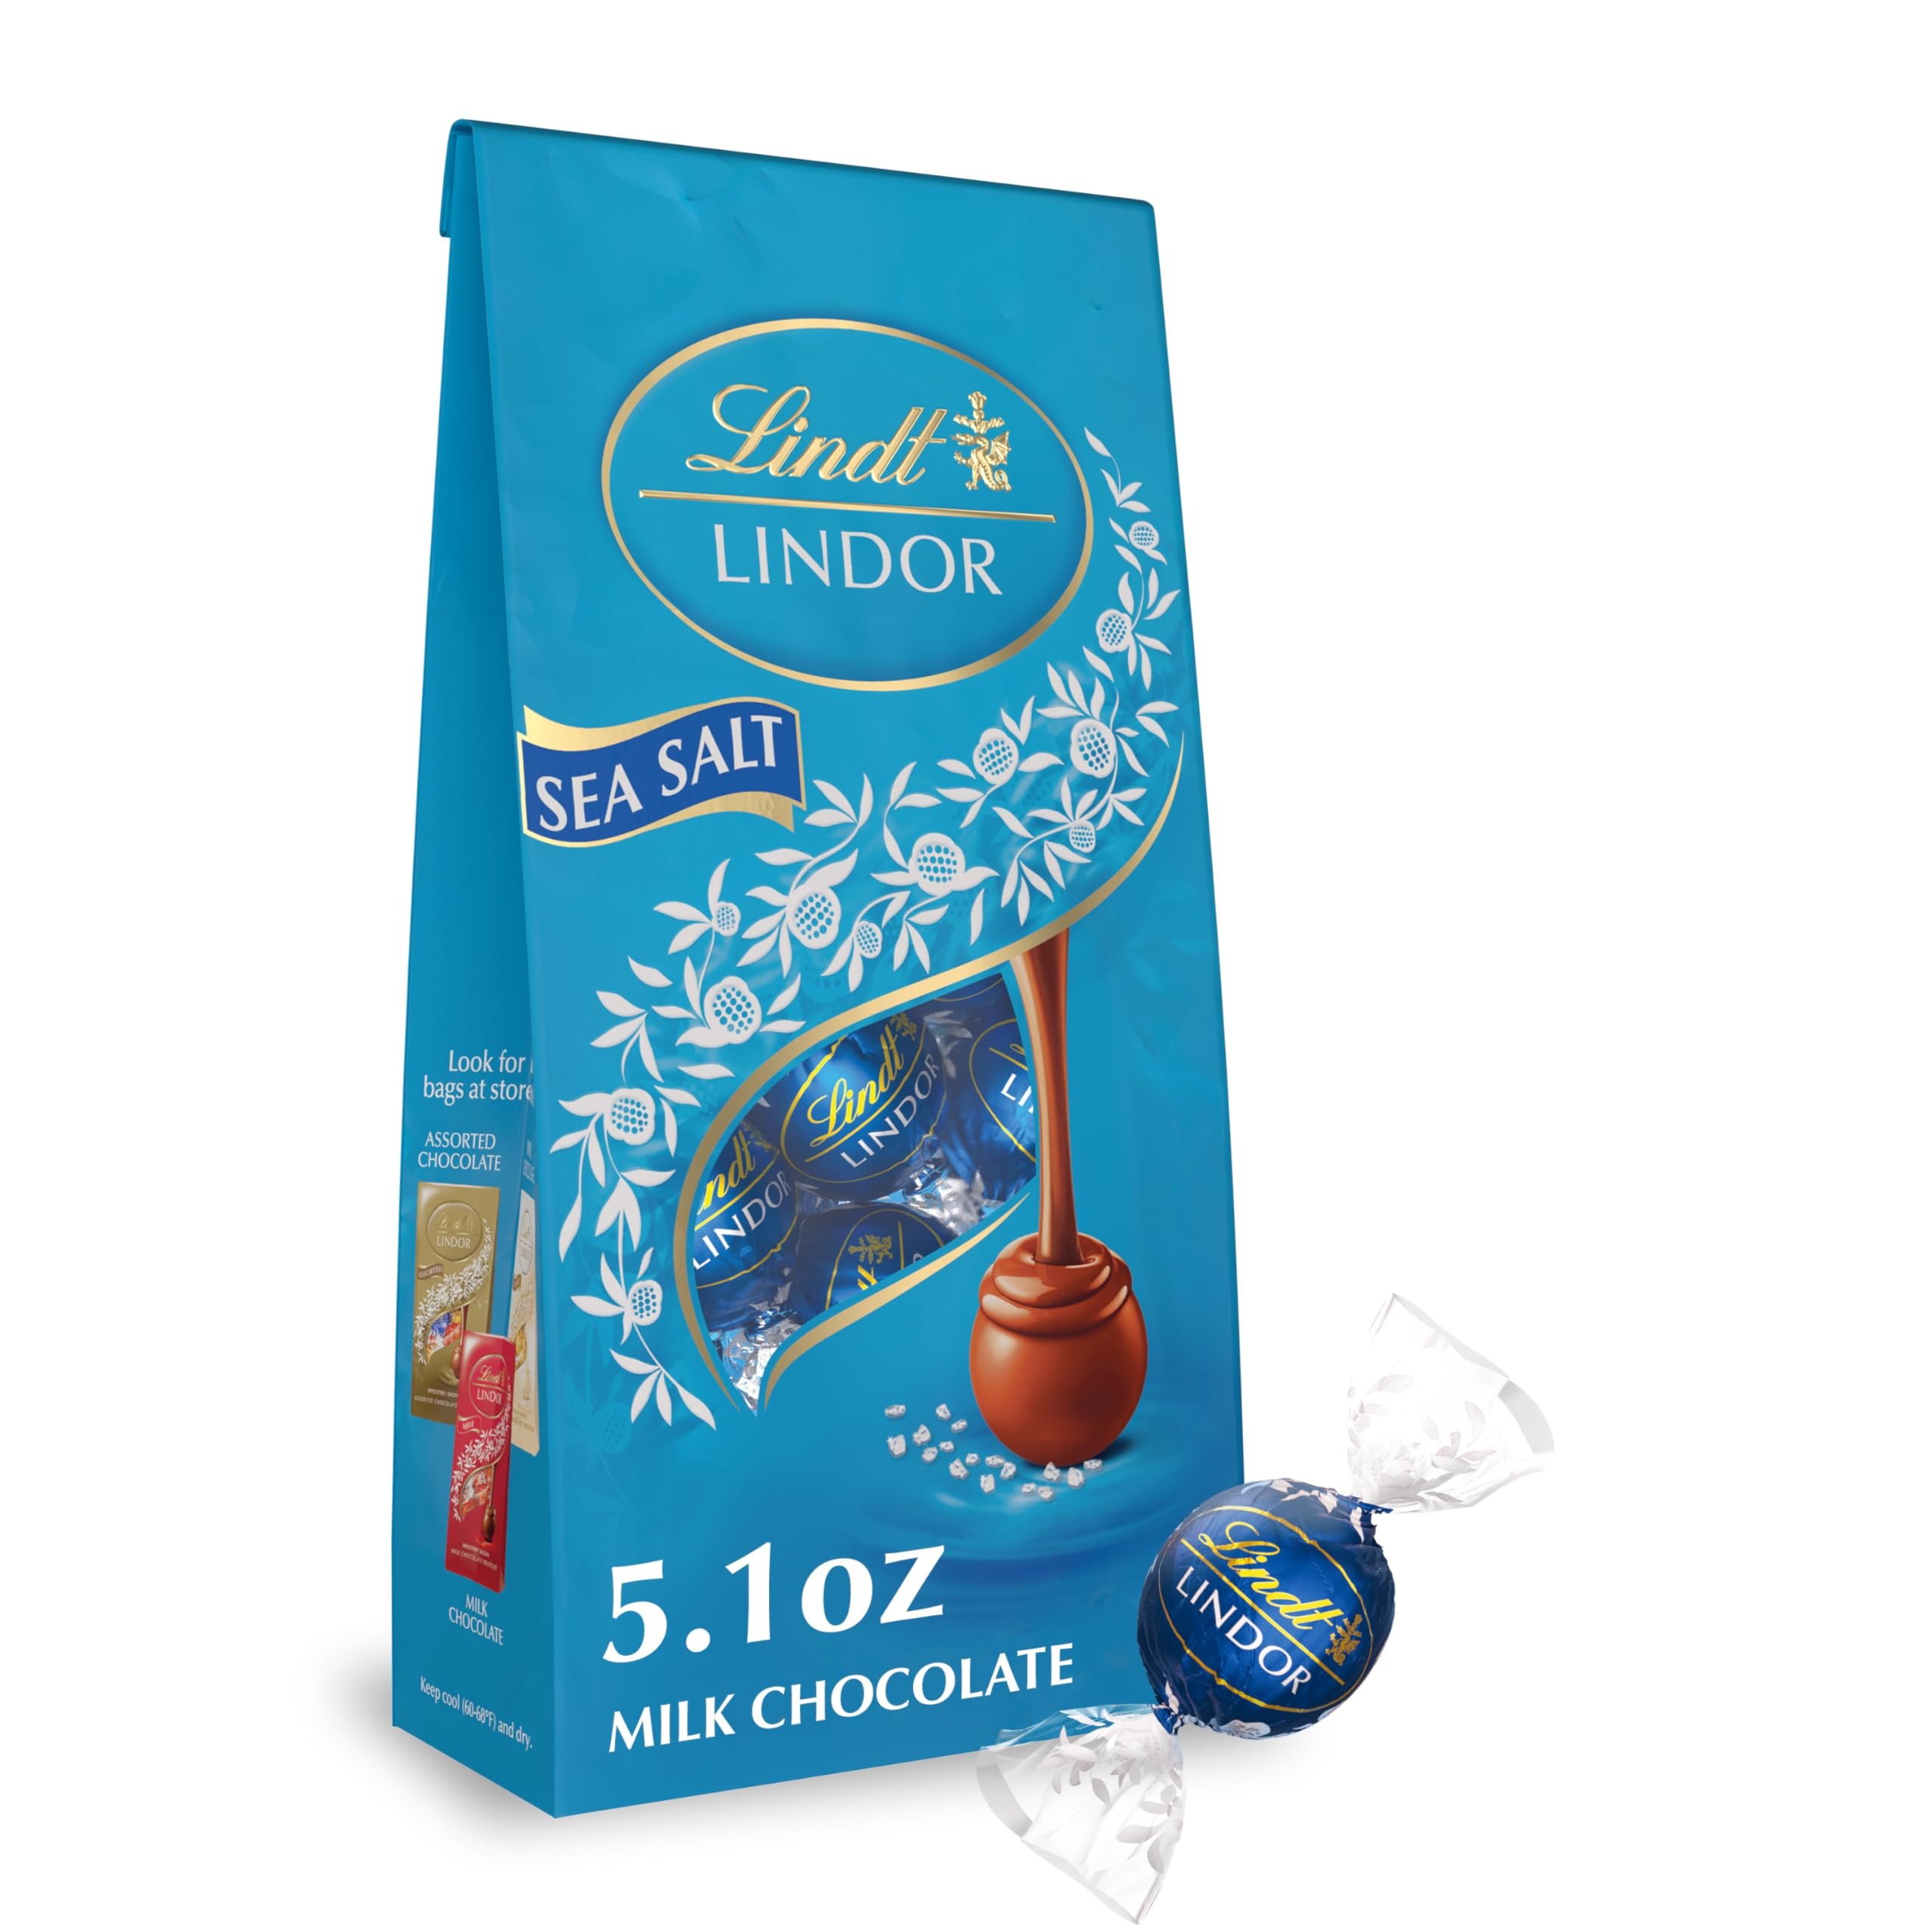
Item Name: Lindt LINDOR Sea Salt Milk Chocolate Candy Truffles, Milk Chocolate Candy with Smooth, Melting Truffle Center, 5.1 oz. Bag
Bullet Point 1: 5.1 oz. Bag of Lindt LINDOR Sea Salt Milk Chocolate Truffles with Smooth, Melting Truffle Center
Bullet Point 2: Lindt LINDOR Chocolate Truffles with classic milk chocolate flavor enhanced with a subtle touch of sea salt
Bullet Point 3: Gourmet Lindt LINDOR truffles are perfect as gifts or for making any moment special
Bullet Point 4: Individually wrapped milk chocolate candy truffles make sharing easy
Bullet Point 5: Kosher chocolate made with premium ingredients from world-renowned regions
Bullet Point 6: Experience the expert craftsmanship of Lindt Master Chocolatiers with these premium chocolate truffles
Value: 5.1
Unit: Ounce

Price: 6.49